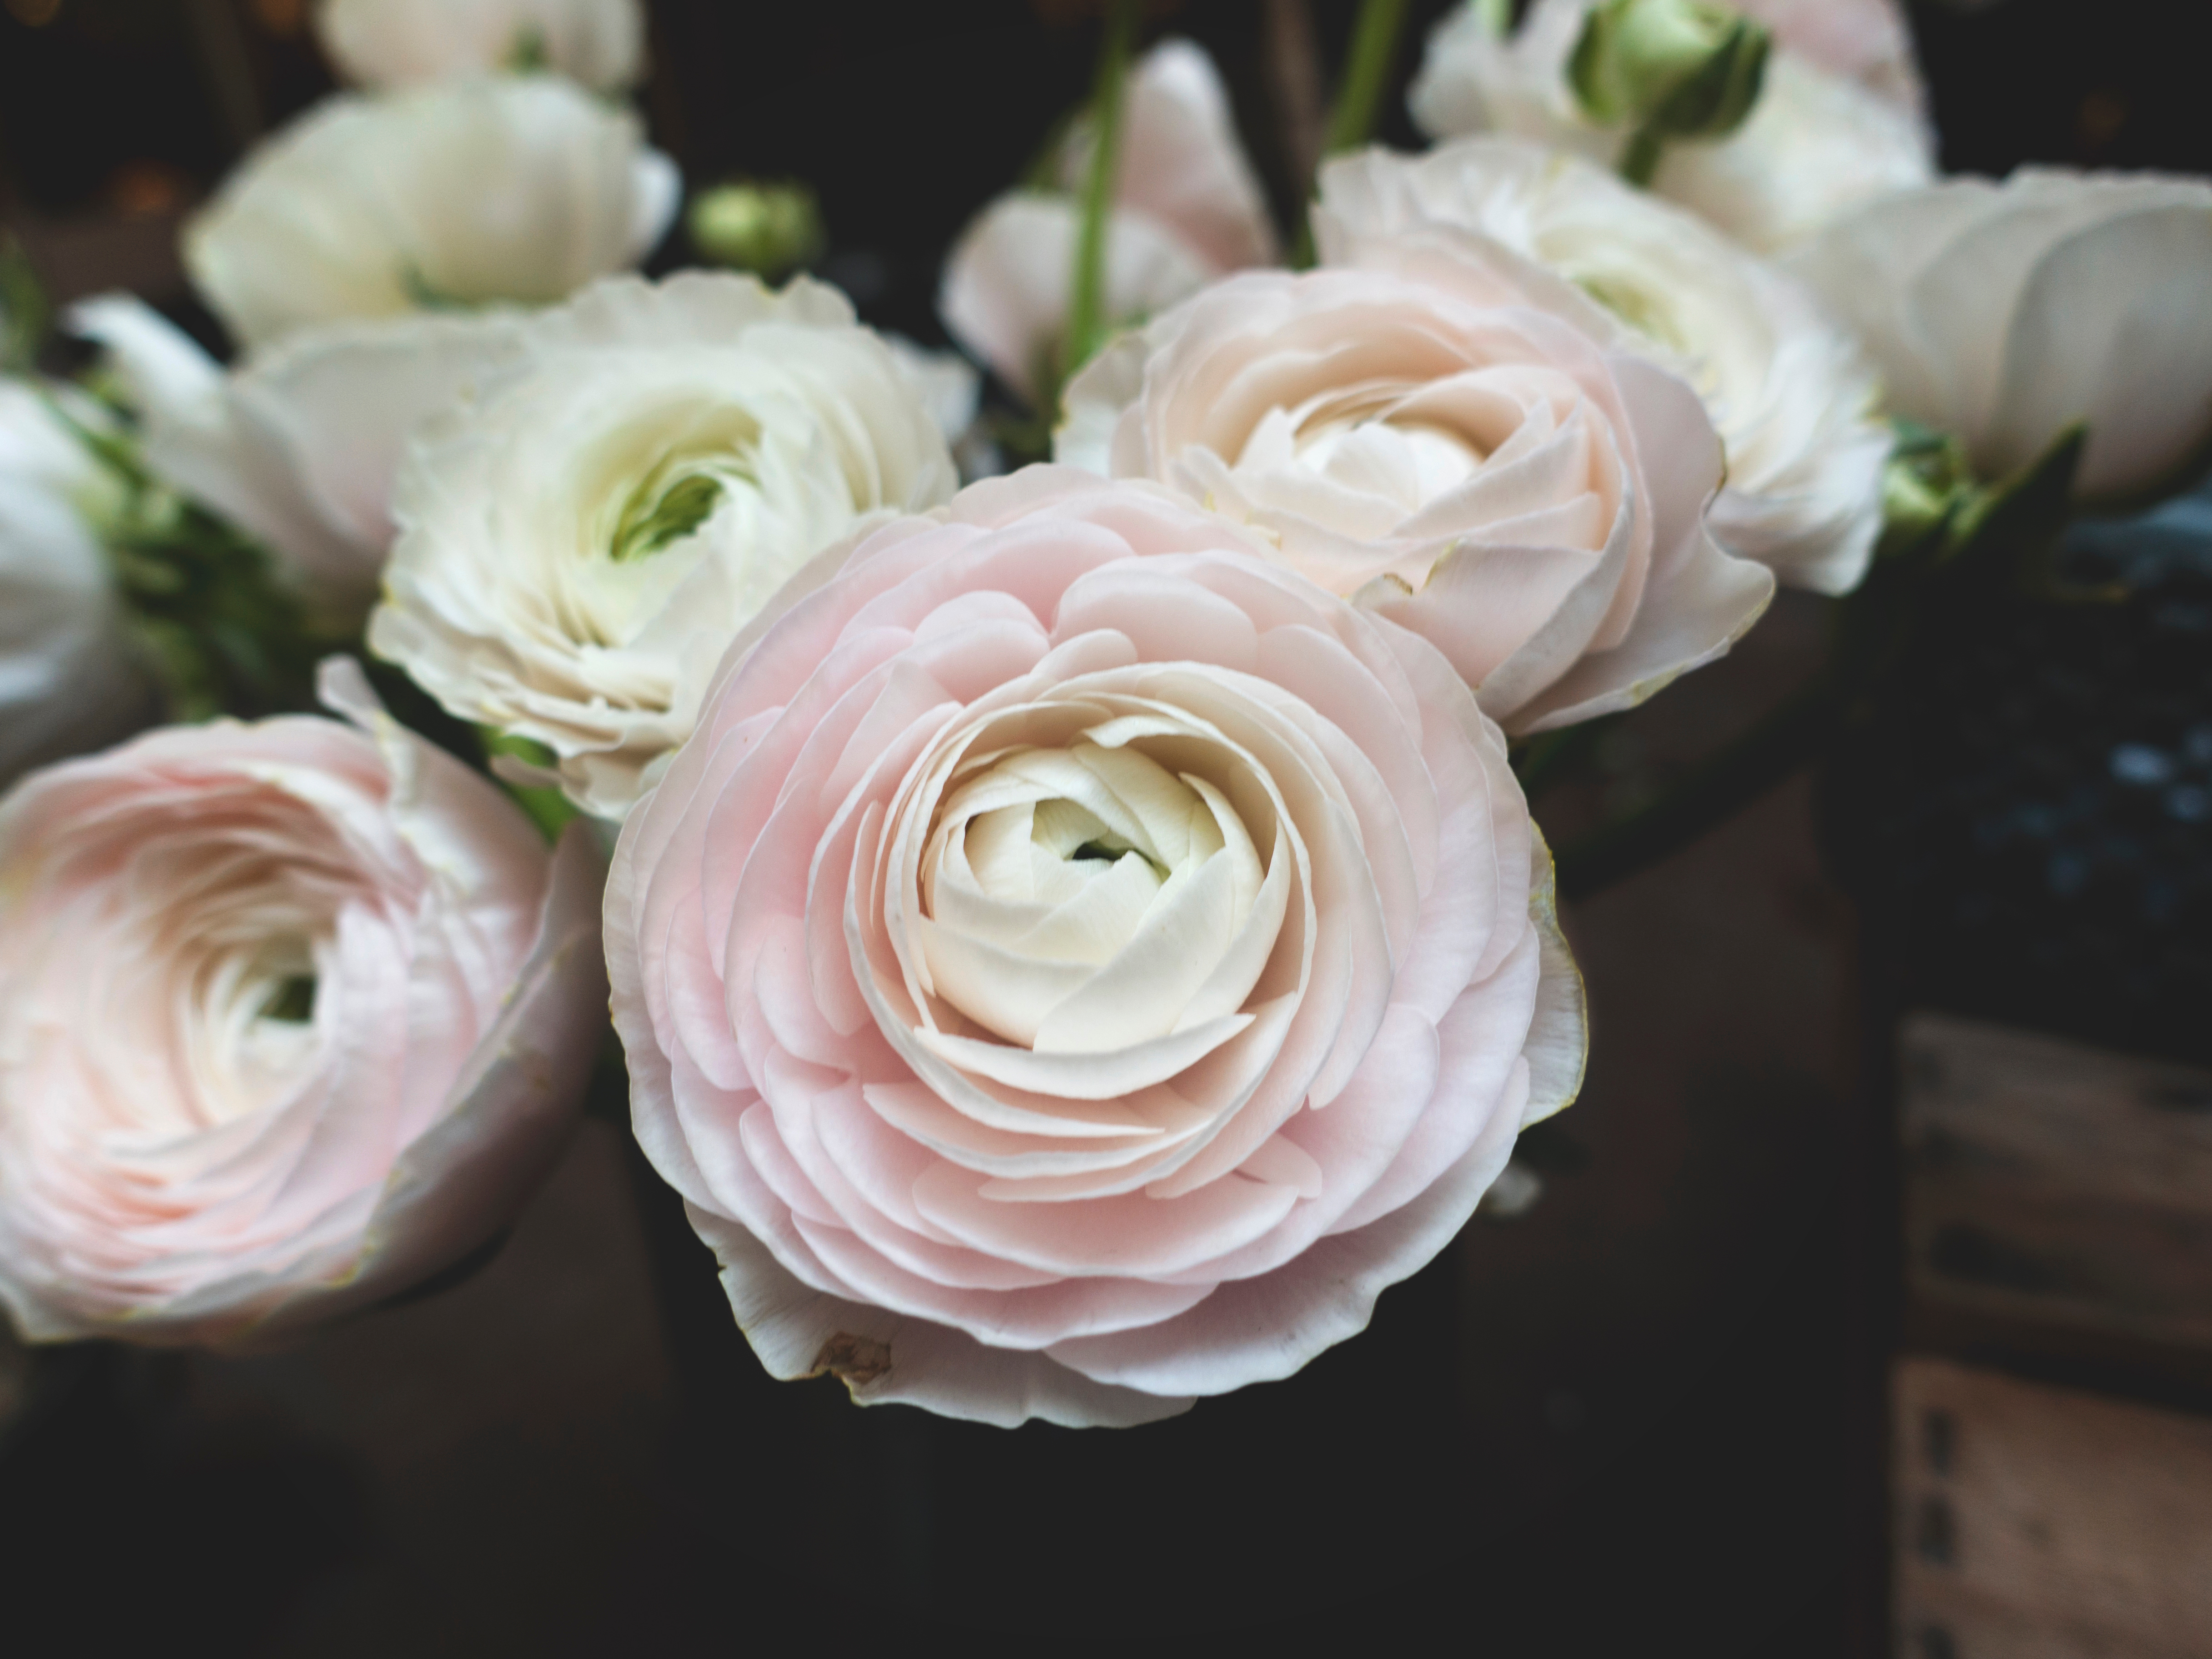
plant, flower, petal, bouquet, rose, pink, flora, botanical, floristry, flowering plant, garden roses, rose family, flower bouquet, cut flowers, floral design, land plant, flower arranging